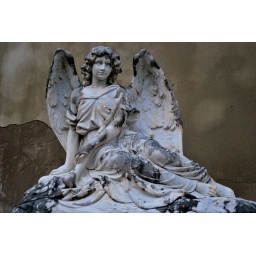
Angel on a tomb in a church yard at the base of the mountain (Bosa)